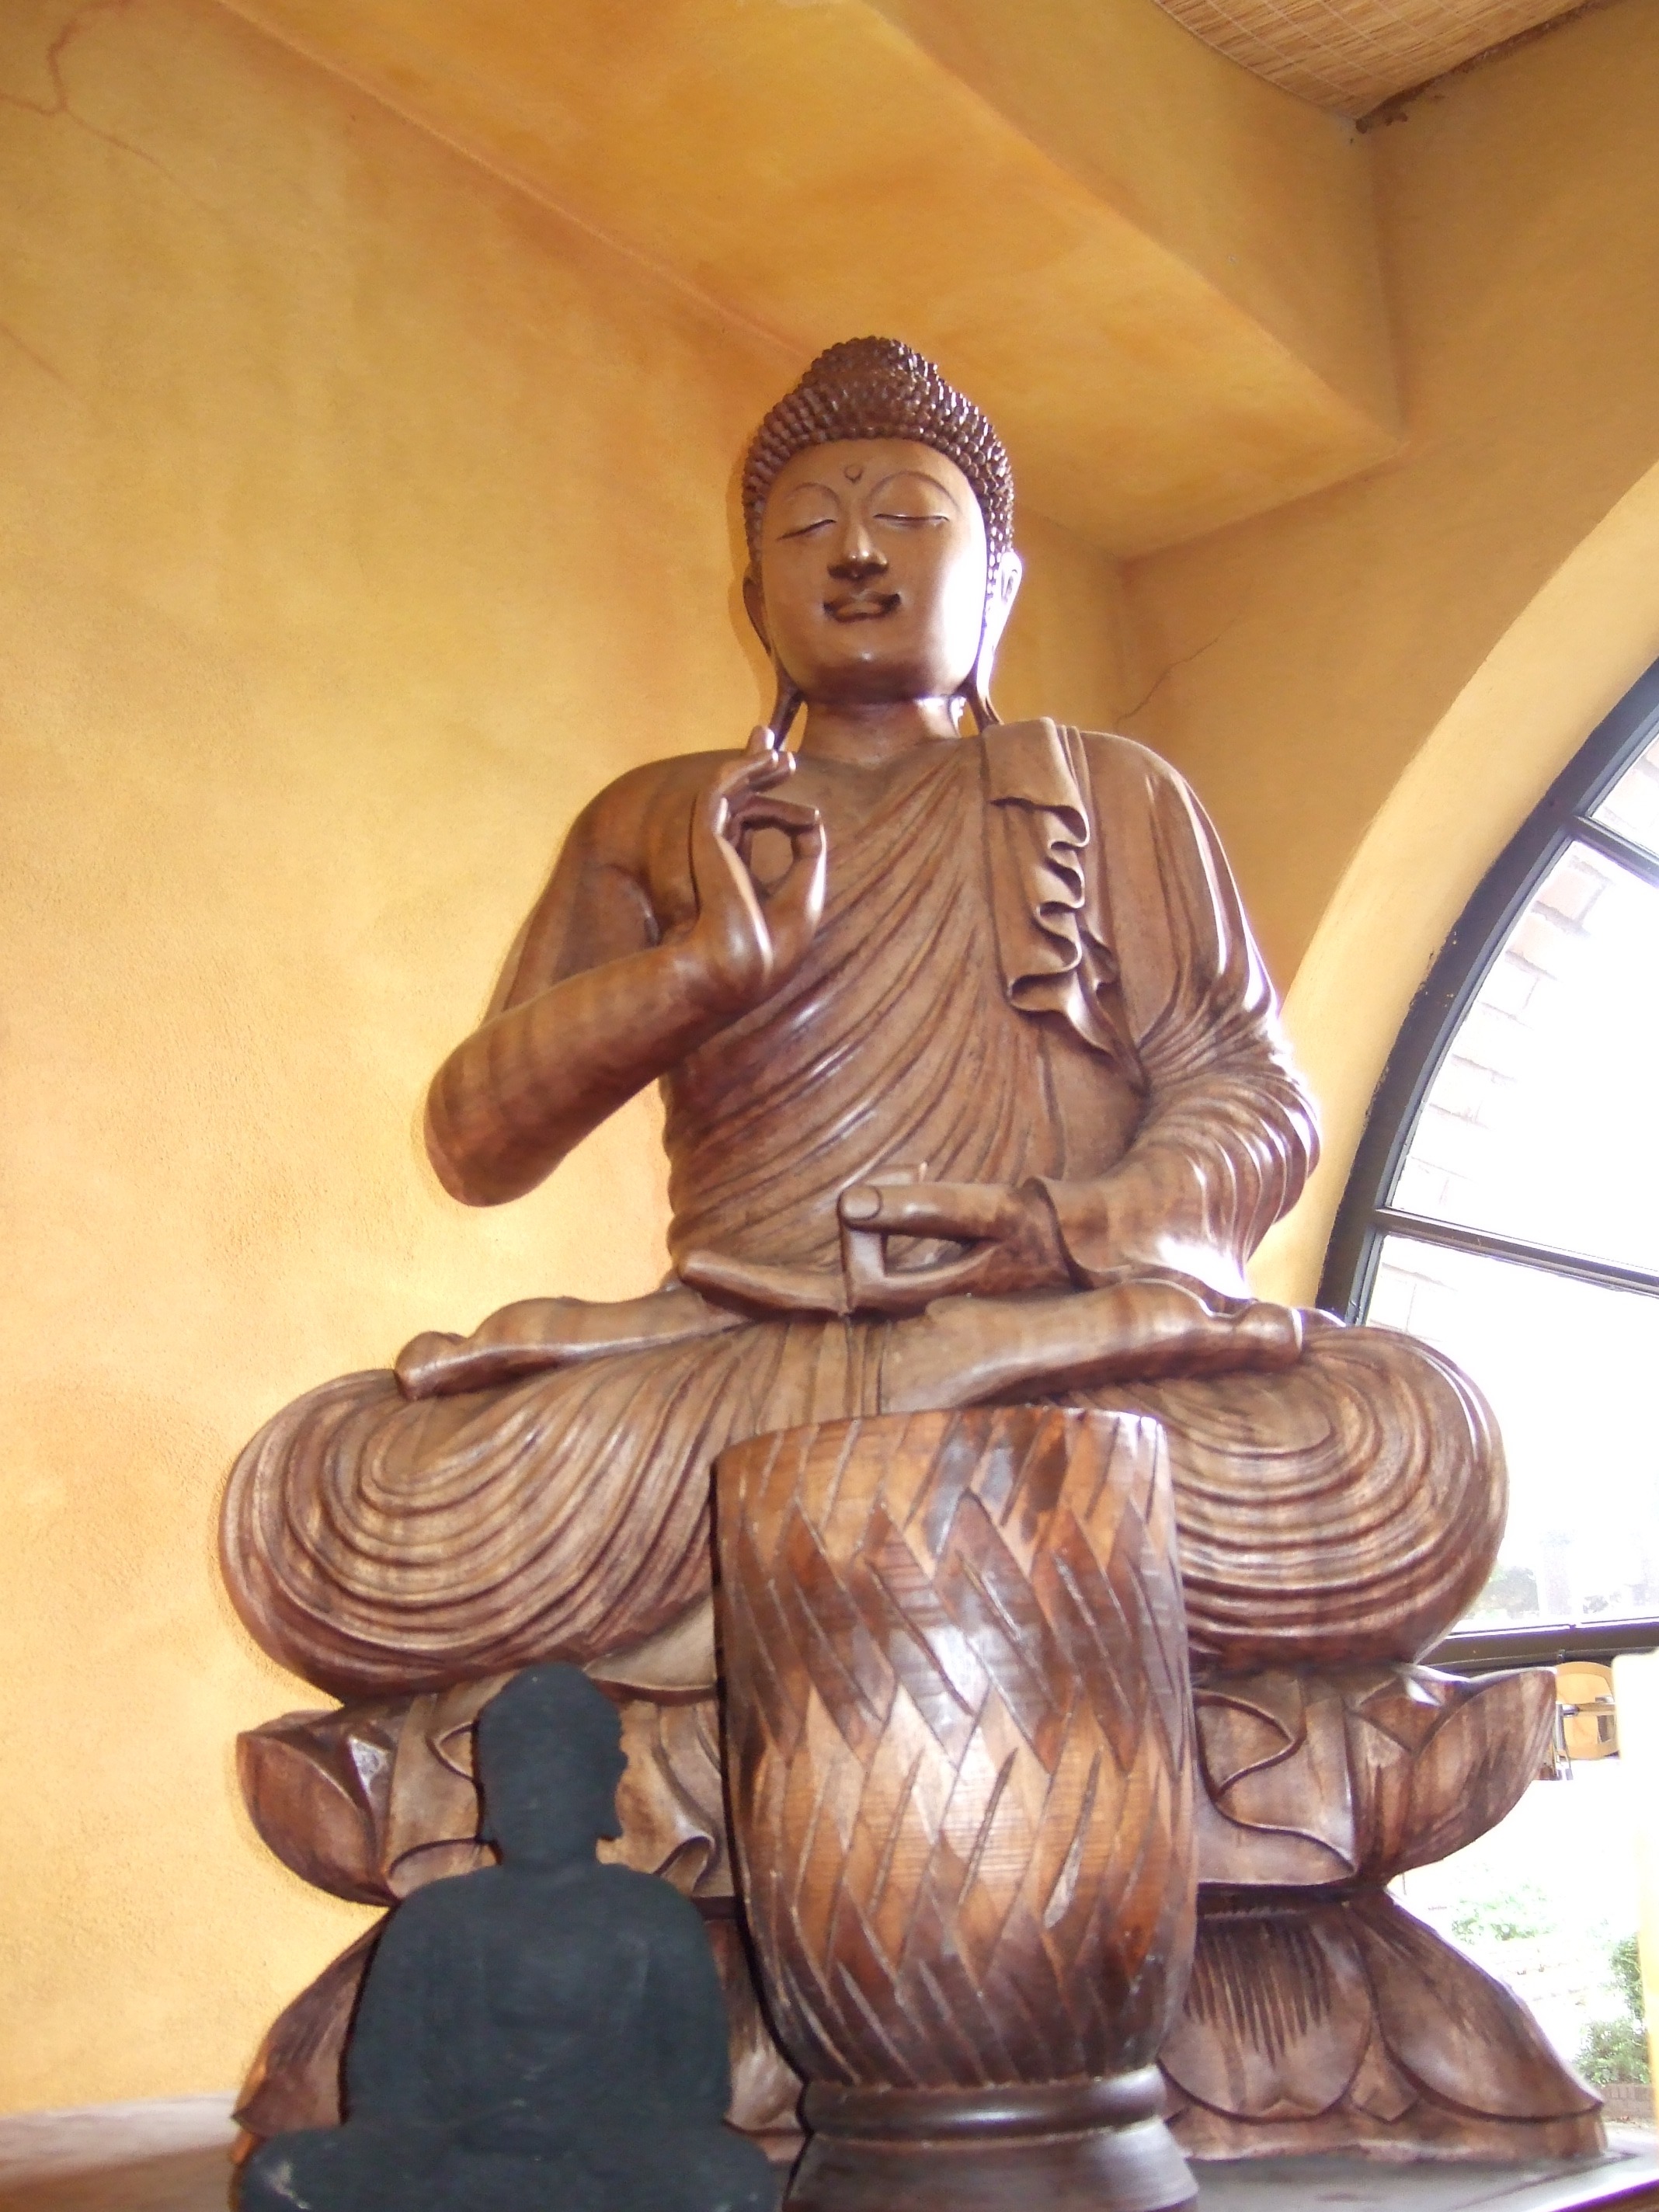
monument, statue, sitting, asia, rest, sculpture, art, meditation, happy, temple, monastery, buddha, serenity, india, carving, china, gautama buddha, ancient history, human positions